James Dunn (Australian politician)

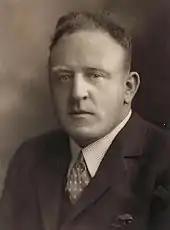
Dunn c. 1920s

Dunn was elected to the Labor Party state executive in 1921. He first stood for parliament at the 1919 federal election, losing to Walter Marks in the Division of Wentworth. He was an unsuccessful candidate for the Senate in 1922 and 1925, eventually winning a seat at the 1928 election. Three months prior to the election, he adopted "Digger" as one of his middle names so it would appear on the ballot. He was subsequently criticised by Major General Harold "Pompey" Elliott for doing so.